Faculty of Arts and Design

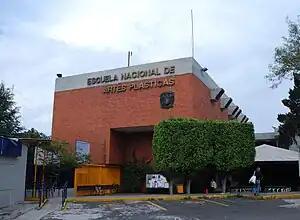
Main entrance area of the school

The Faculty of Arts and Design (formerly known as the Escuela Nacional de Artes Plásticas or ENAP), is a college of art in Xochimilco, Mexico City. The school is part the Universidad Nacional Autónoma de México, and is responsible for teaching painting, sculpture and graphic design, with undergraduate and graduate studies in San Carlos. In 2007 and 2008, the Council of Designers of Mexico recognised the faculty as the best art school in Mexico.